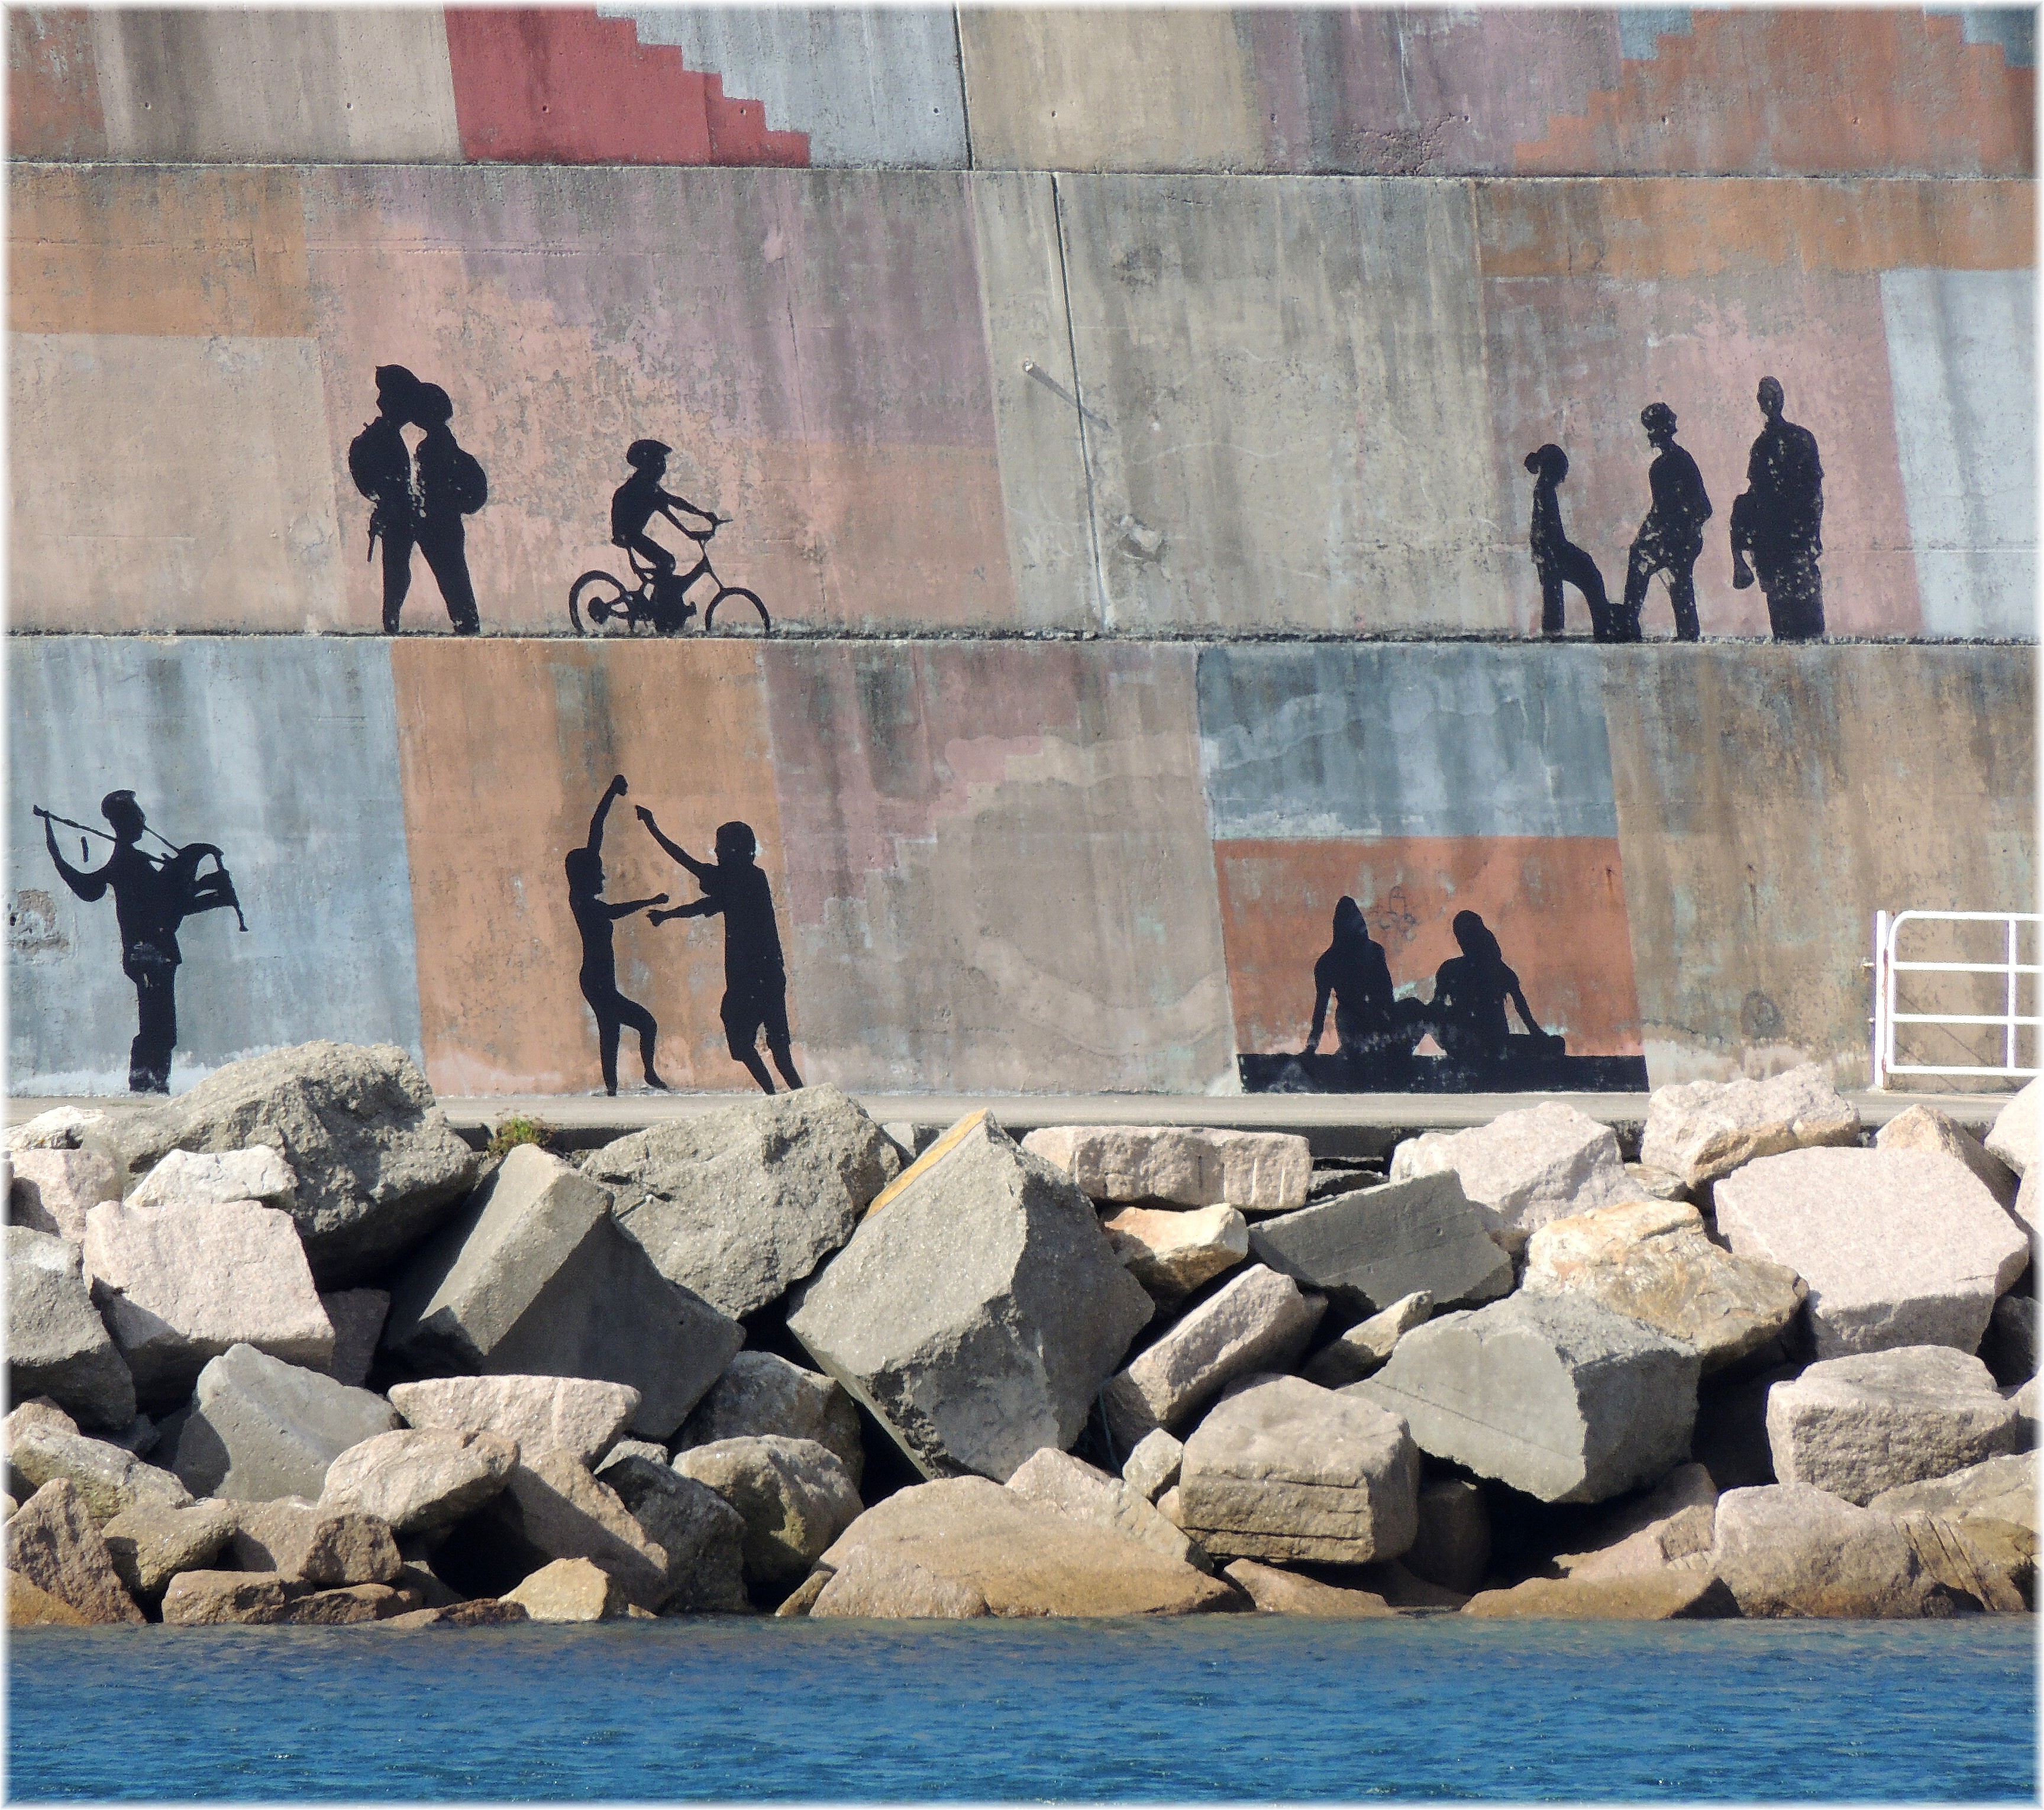
sea, rock, wall, europe, material, art, spain, espagne, europa, mar, agua, galicia, pueblos, espanha, espana, galiza, auga, atlantico, galice, pobos, provinciapontevedra, provinciadepontevedra, laguardia